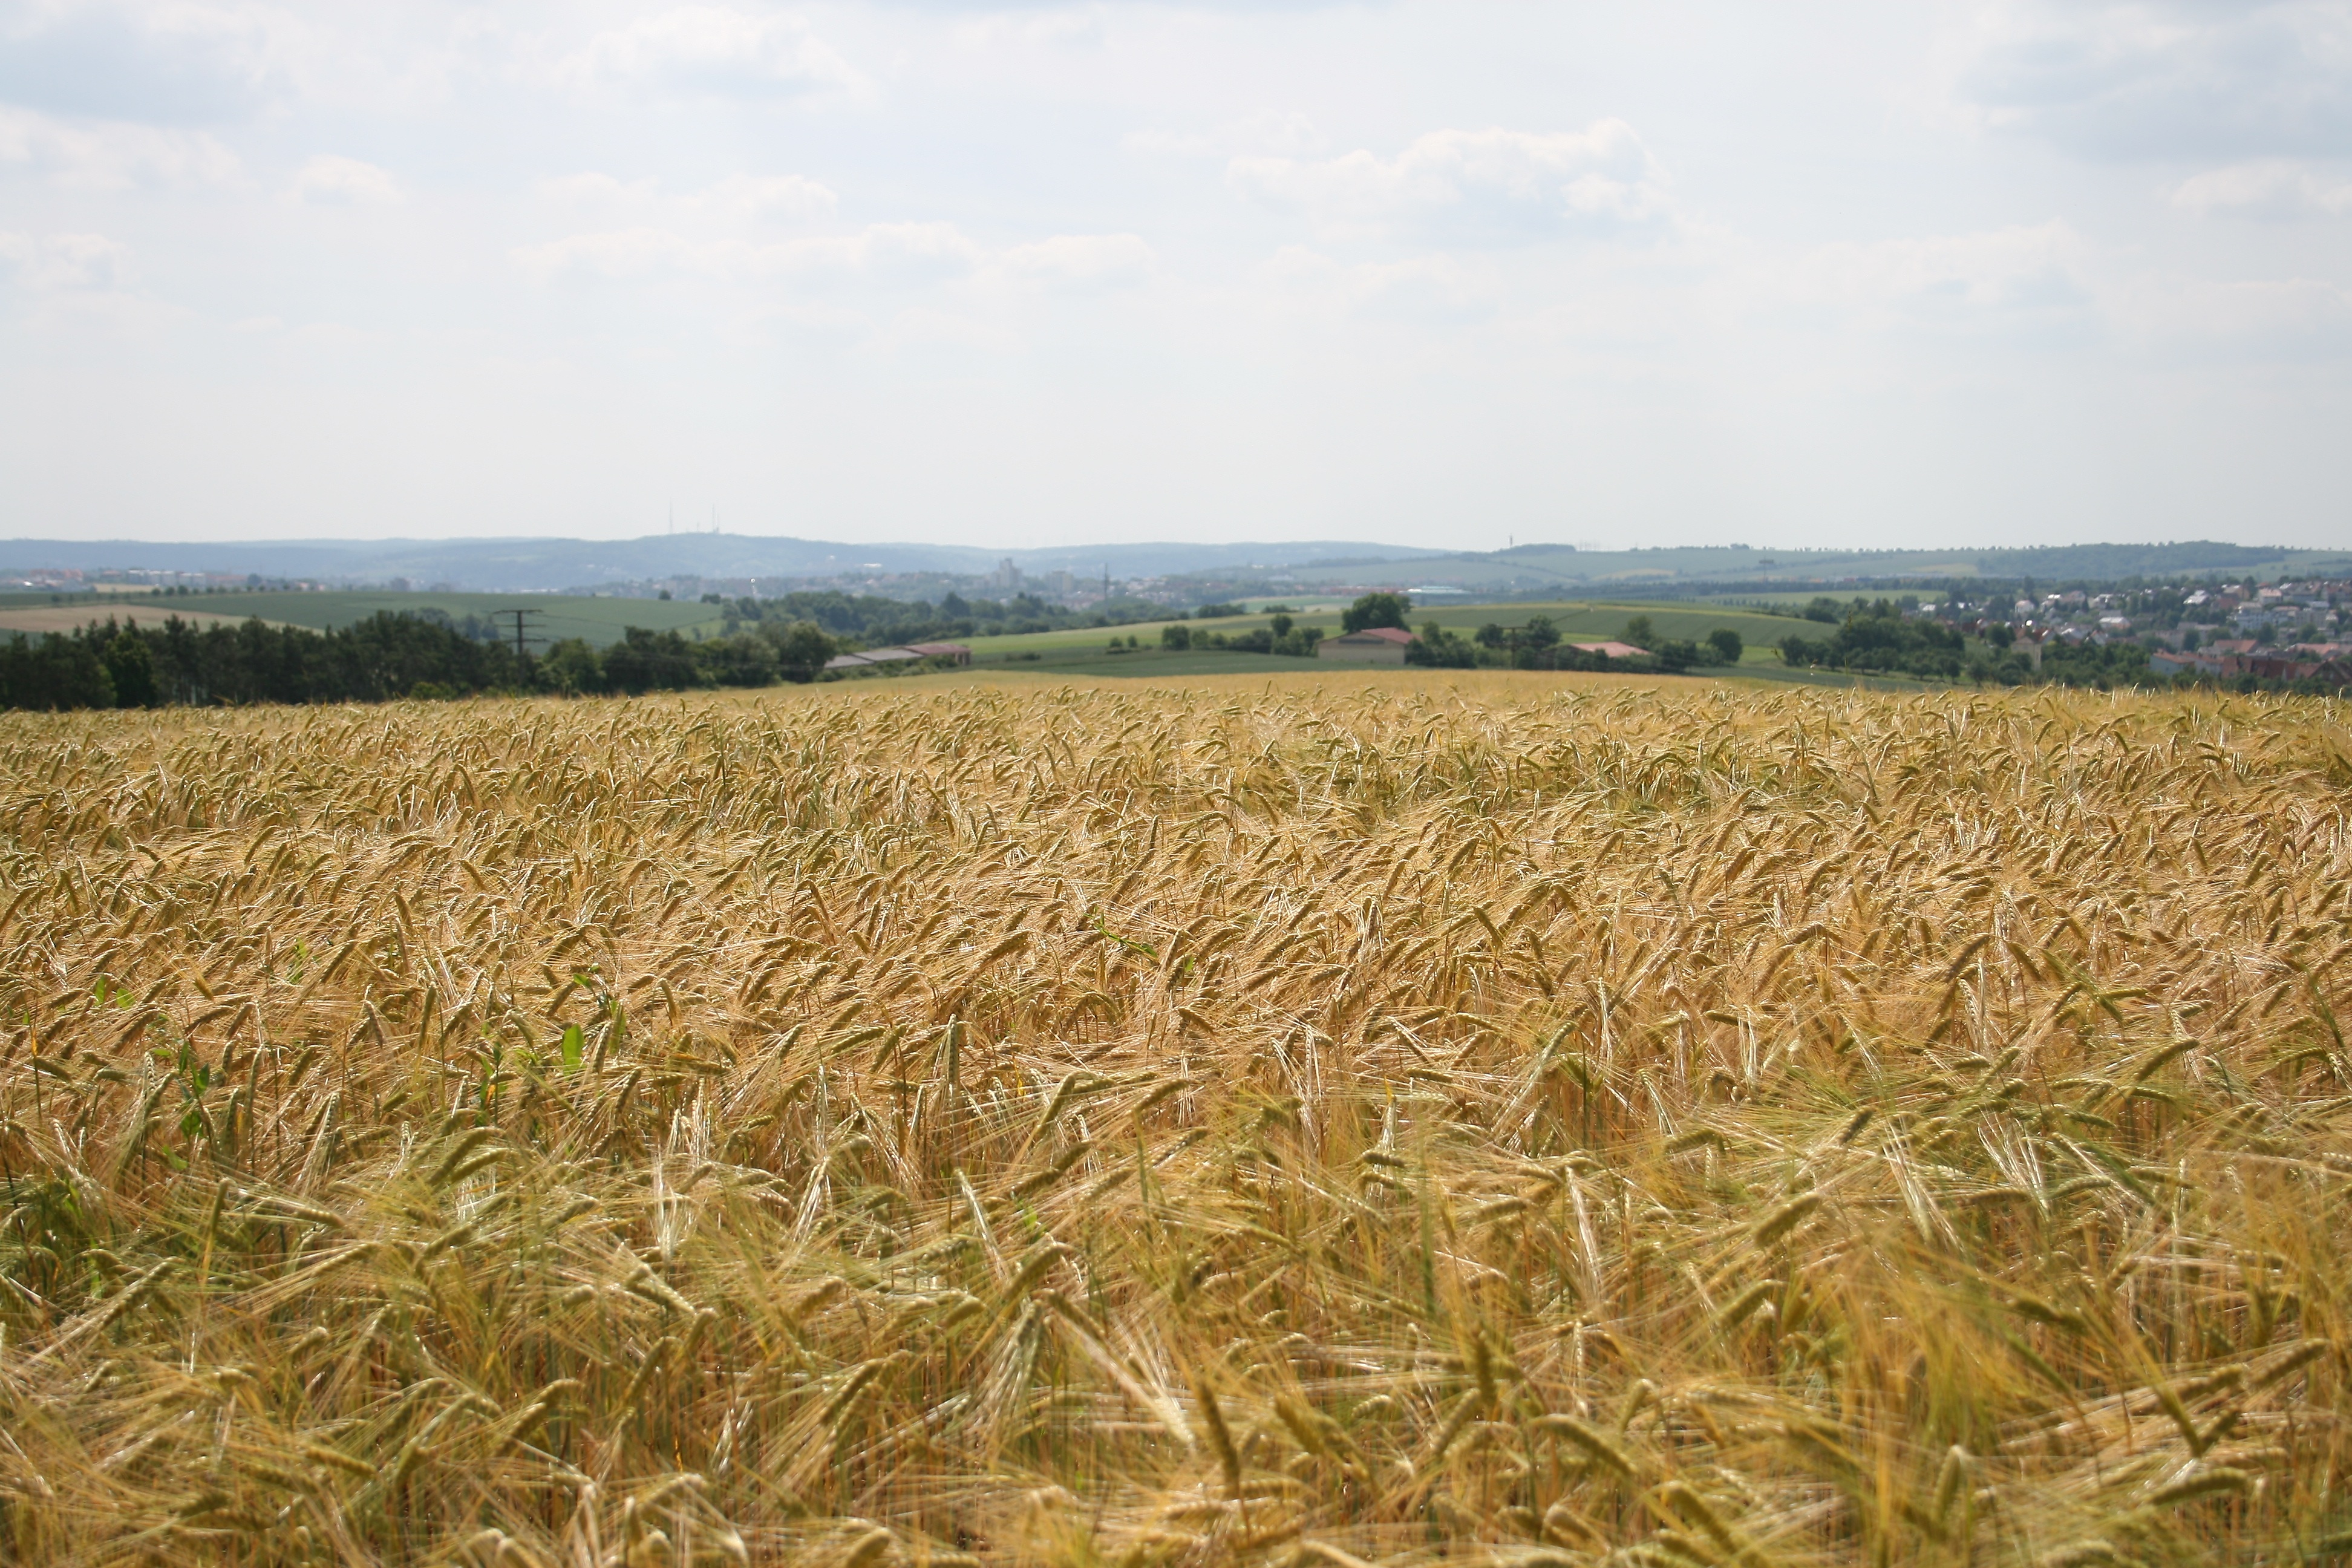
landscape, nature, grass, horizon, plant, sky, sun, hay, field, farm, meadow, wheat, prairie, hill, view, panorama, food, green, harvest, crop, autumn, soil, alpine, yellow, agriculture, leisure, plain, paragliding, mountaineering, sunny, mountains, grassland, outlook, mood, nice weather, ecosystem, steppe, rural area, distant view, oilseed rape, paddy field, flowering plant, field of rapeseeds, allg u, commodity, s uling, lech am arlberg, grass family, food grain